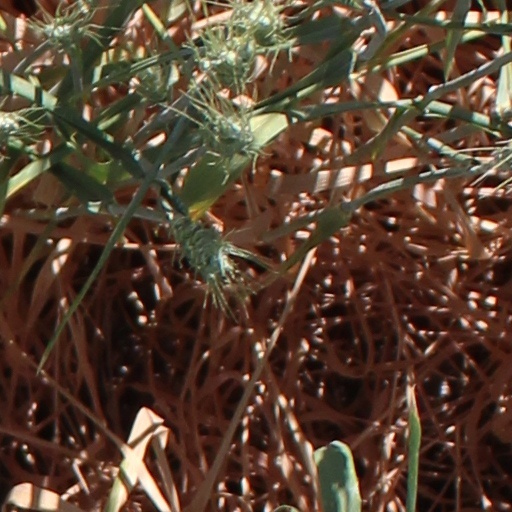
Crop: wheat